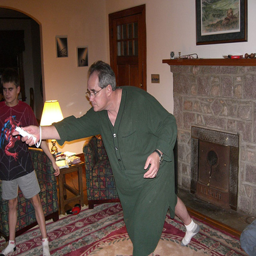
A guy is playing a video game with a boy
A man holding  Nintendo Wii game controller near a fire place.
A large older man is playing with a video game console.
a person standing in a living room playing nintendo wii
A man playing a game with a remote controller.